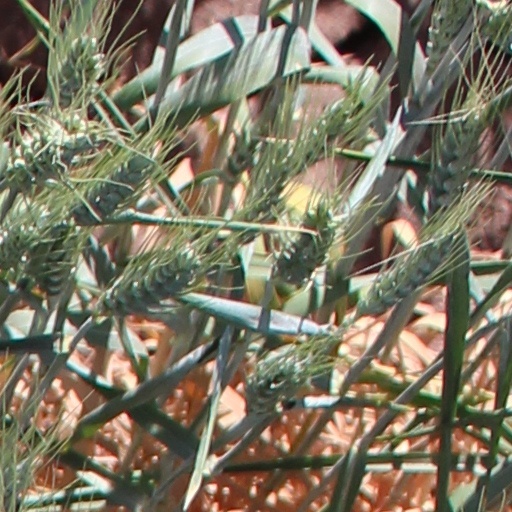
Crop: wheat